Uenae Station

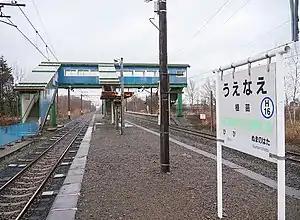
Platforms, November 2011

is a railway station on the Chitose Line located in Tomakomai, Hokkaidō, Japan. The station is numbered H16.